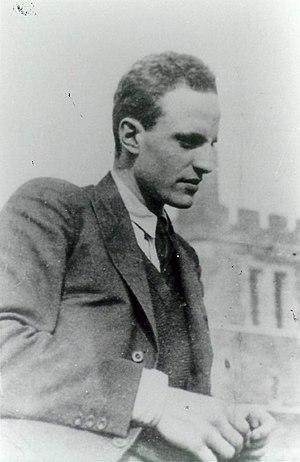
Adam von Trott zu Solz à Oxford
Adam von Trott zu Solz est un juriste, diplomate et résistant allemand au nazisme, né le 9 août 1909 à Potsdam et mort le 26 août 1944 à la prison de Plötzensee à Berlin.